St Brelade

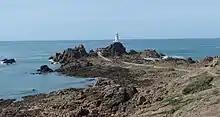
Corbière Lighthouse

The lighthouse at La Corbière features on the Jersey £5 note (see Jersey pound) and the Jersey 20-pence piece (see Coins of the Jersey pound). "La Corbière" means the place of ravens or crows. This corner of the island had a fearsome reputation amongst sailors and was the scene of many wrecks. The lighthouse was constructed in 1873, designed by Sir John Coode. A causeway connects the lighthouse to the mainland but is cut off for large parts of the day.